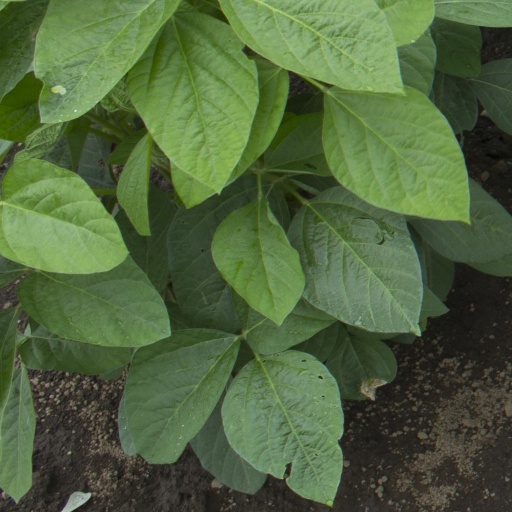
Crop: soybean